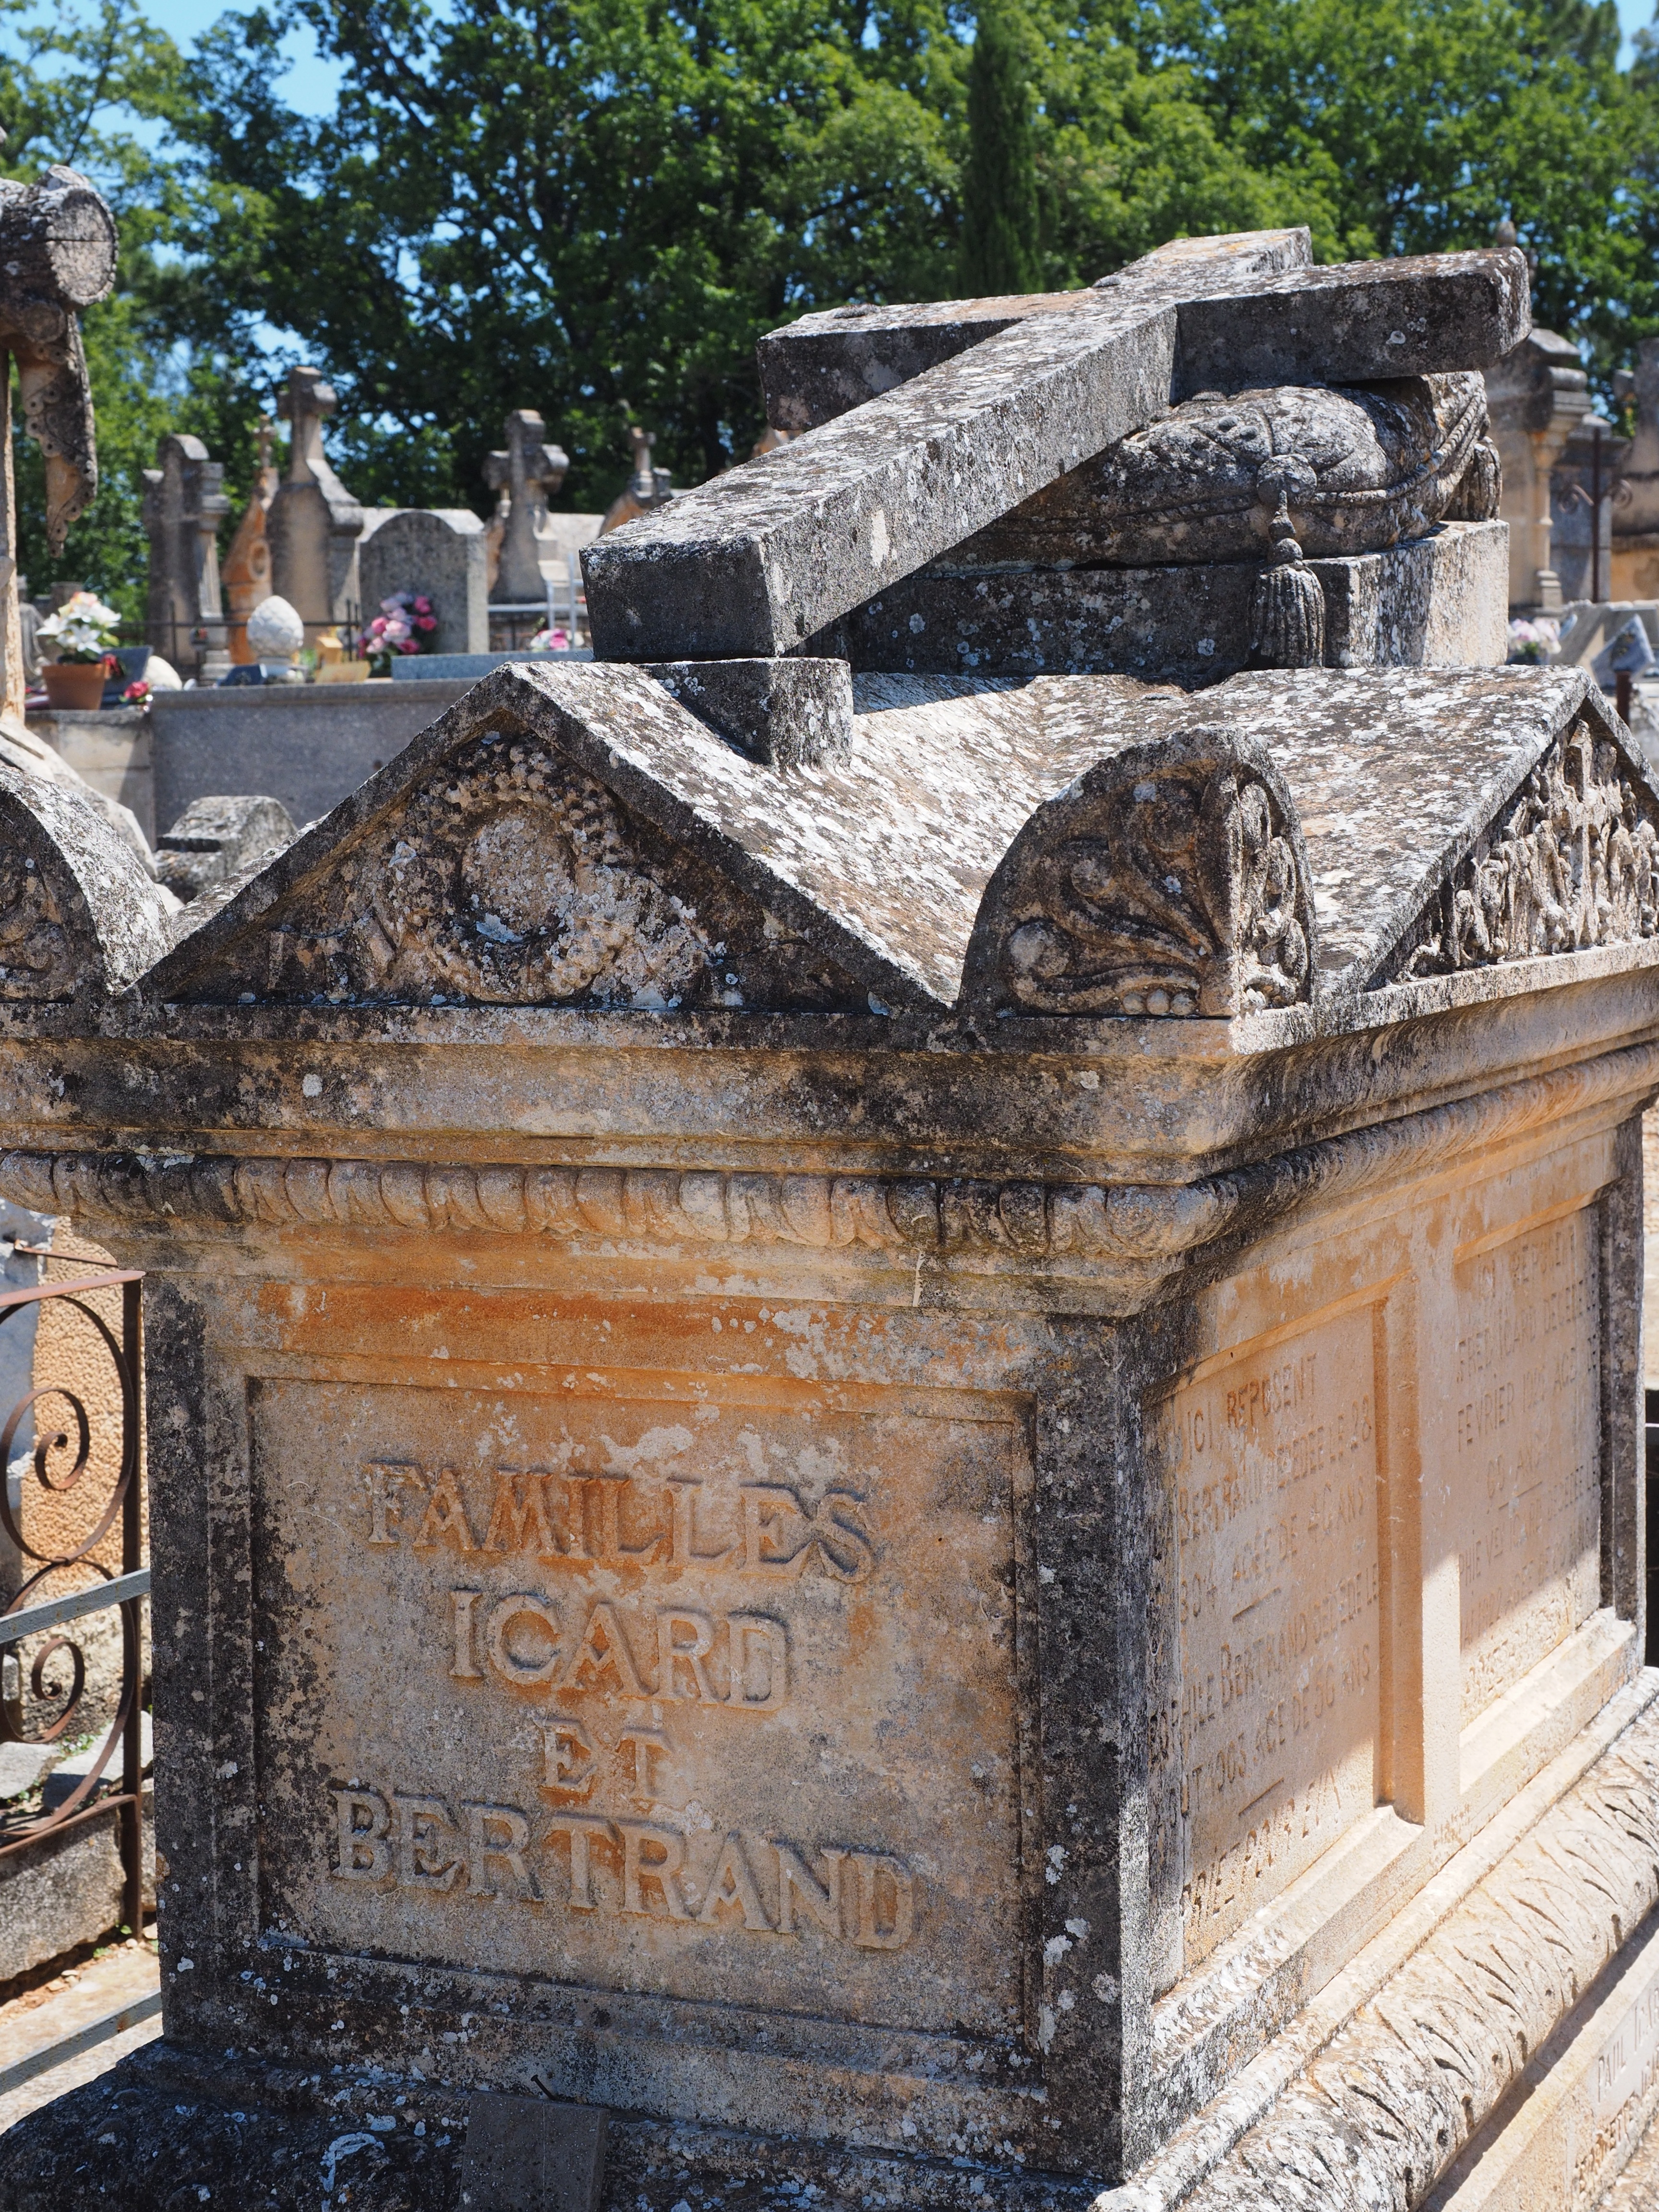
architecture, building, old, stone, monument, religion, landmark, memory, chapel, rest, cross, cemetery, tombstone, death, place of worship, places of interest, grave, religious, gravestone, faith, ruins, loneliness, headstone, commemorate, christianity, monumental, bury, tomb, die, roussillon, graves, churchyard, silent, historically, tomb figure, mourning, farewell, monuments, funeral, eternity, survivors, resting place, deceased, coffin, grave stones, memorial stone, grabschmuck, burial ground, old cemetery, stone cross, blumenschmunk, funeral place, final resting place, family grave, been thinking, god's acre, leichenhof, secular rite, stone grave, ancient history